Bort number

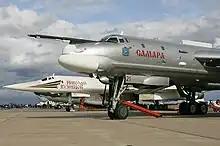
Tu-95 "21 red" and Tu-160 "10 red" display bort numbers on their nose wheel doors

The use of bort numbers to identify Soviet aircraft within specific squadrons dates to World War II, however the modern system of applying bort numbers was not formalized until 1975. The modern bort number format consists of a two-digit number which is most commonly red, but may also be blue or yellow. On all aircraft except bombers, the bort number is shown on the side of the fuselage, typically near the cockpit. On bombers the bort number is shown on the vertical stabilizer and nose wheel door.